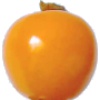
Label: physalis